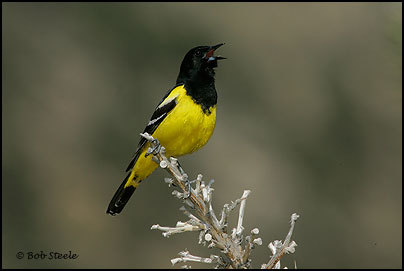
the brilliant yellow and black scott's oriole is a bird of desert hillsides, yellow to yellow-green lemon yellow with black head and chestsmall yellow bird with white and black wings, black head with medium black beak
this bird is yellow with a black head and black wings.
a black and yellow bird with a black throat, yellow breast and belly.
a colorful bird with a dark bill, throat and superciliary, all yellow breast, belly, abdomen and under-tail with dark rectrices.
this bird has a black head and bill, its belly, abdomen, and undertail coverts are a bright yellow, and the covarts are black with white wingbars.
this bird is yellow with black and has a very short beak.
this bird has wings that are black and has a yellow belly
this bird has a black head and throat with a bright yellow breast, belly and rump, and a white wingbar.
this bird has a black crown, black primaries, and a yellow belly.
Species: Scott Oriole